Sergey Lazarev

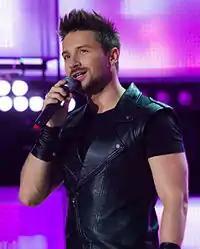
Lazarev in 2015.

In 2008, he was a candidate to represent Russia in the Eurovision Song Contest 2008 with the song "the Flyer". He finished fourth in Russia's national final, which was won by Dima Bilan. Furthermore, he was nominated in the category of Best Russian Act at the 2007 MTV Europe Music Awards, which again was won by Dima Bilan. During this time, Lazarev was dating television presenter Lera Kudryavtseva. As his international fame rose, he performed to full-capacity crowds at The Opera House in Bournemouth, England on 23 March 2008 as a supporting act to British dance group Booty Luv. Also in 2008, Lazarev won MTV's Artist of the Year Award. The same year, he took part in the New Year's Eve special program broadcast on Channel One. In 2009 Lazarev collaborated with artist Timati and made a video of the song "Lazerboy". In April 2009 Lazarev promoted "Stereo", the lead single for his third solo album and sang "Already Know" and "Out of Control". All four songs were expected to appear on his upcoming album, but only "Lazerboy" made the cut. On 31 March 2010 "Electric Touch" was released in Russian music stores. The video for "Alarm" was released on 10 May and on 26 June it was confirmed the song "Feeling High" was the new single from "Electric Touch". Two months after the release, the album became the sales leader in Russia and certified gold by Sony Music.